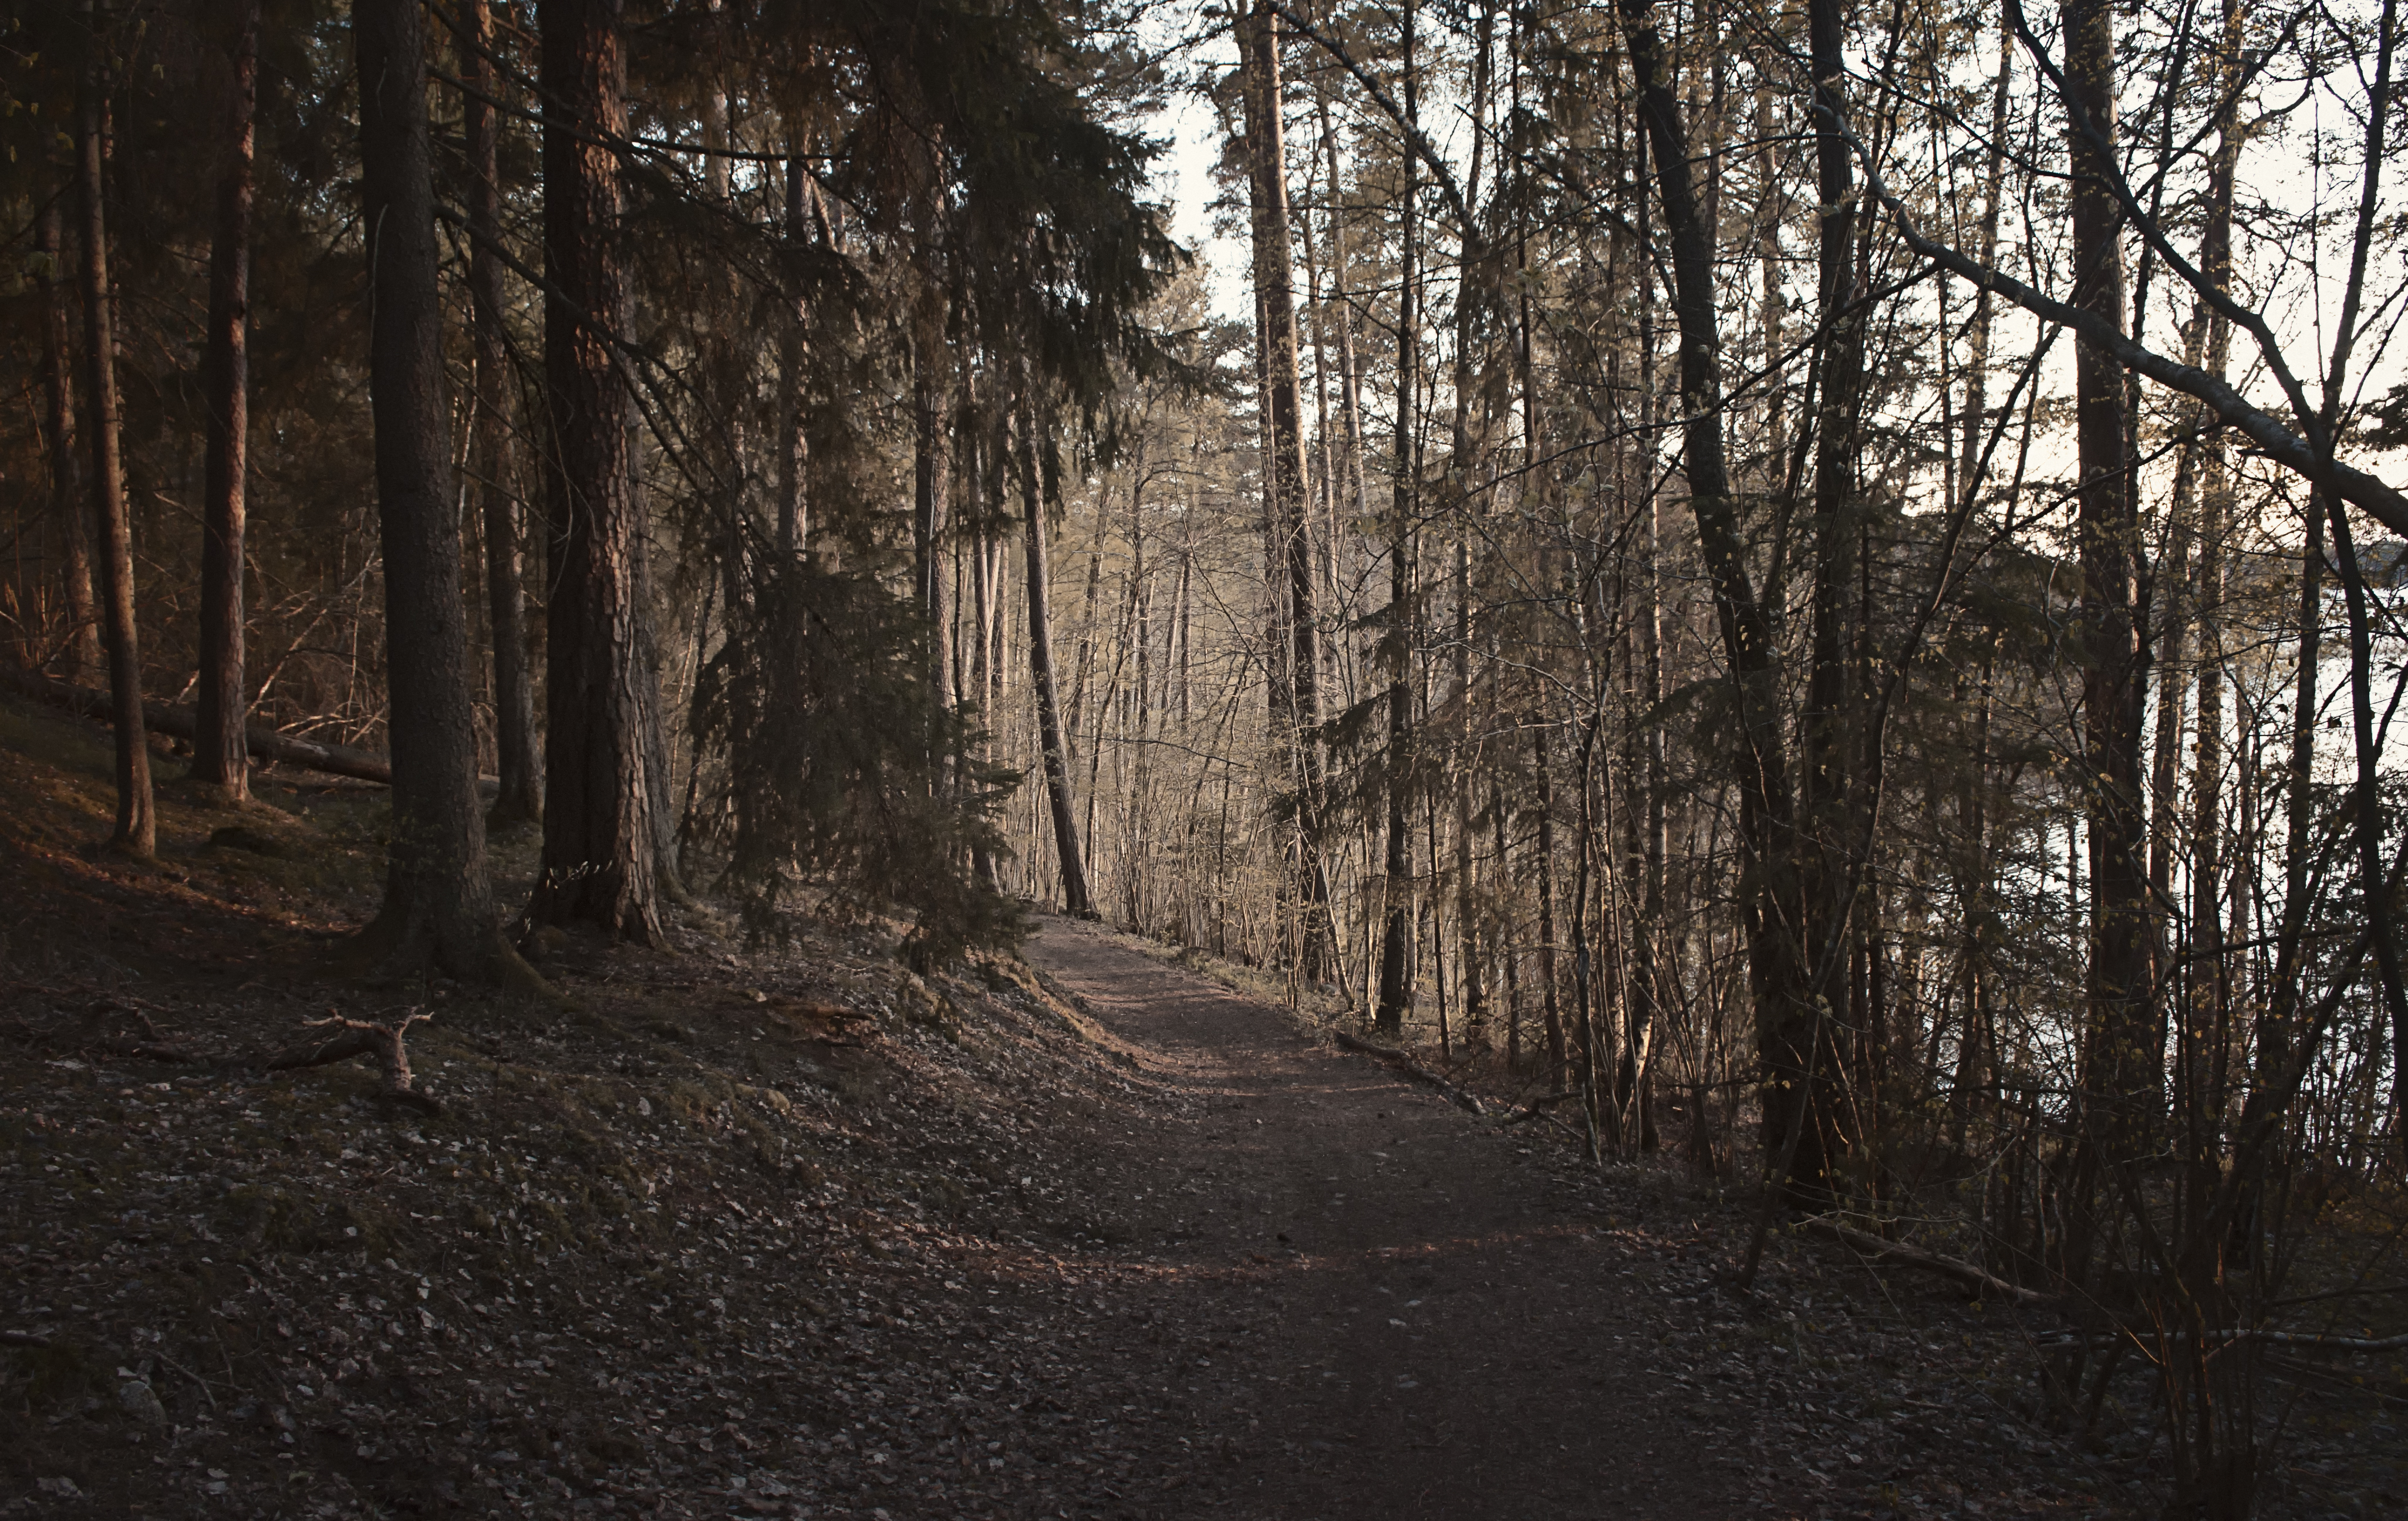
tree, nature, forest, wilderness, branch, winter, plant, wood, trail, sunlight, morning, leaf, autumn, darkness, season, woodland, habitat, rural area, natural environment, atmospheric phenomenon, woody plant